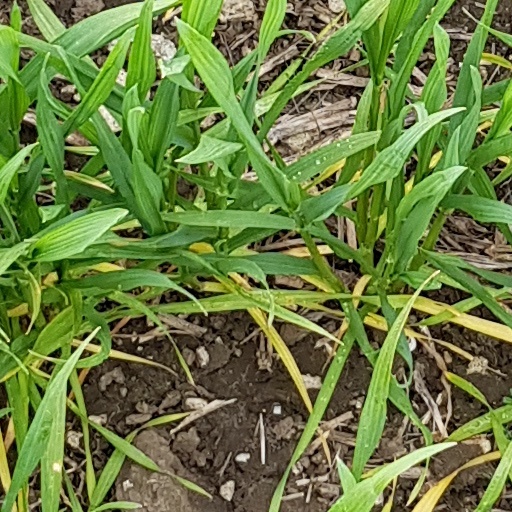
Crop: wheat